Thomas Holcroft

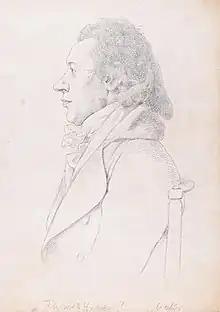
'Thomas Holcroft' - William Daniell after George Dance the Younger, chalk and pencil drawing

From his first wife, whom he married around 1765 and whose name is unknown, he had a daughter Ann (1766–1841), who in 1797 married Colonel William Tooke Harwood (1757–1824), a close associate of John Horne Tooke (1736–1812) and a fervent follower of Joanna Southcott (1750–1814).